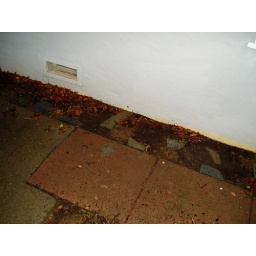
water is pooling against the wall - rocks are decorative and easily removed